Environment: real
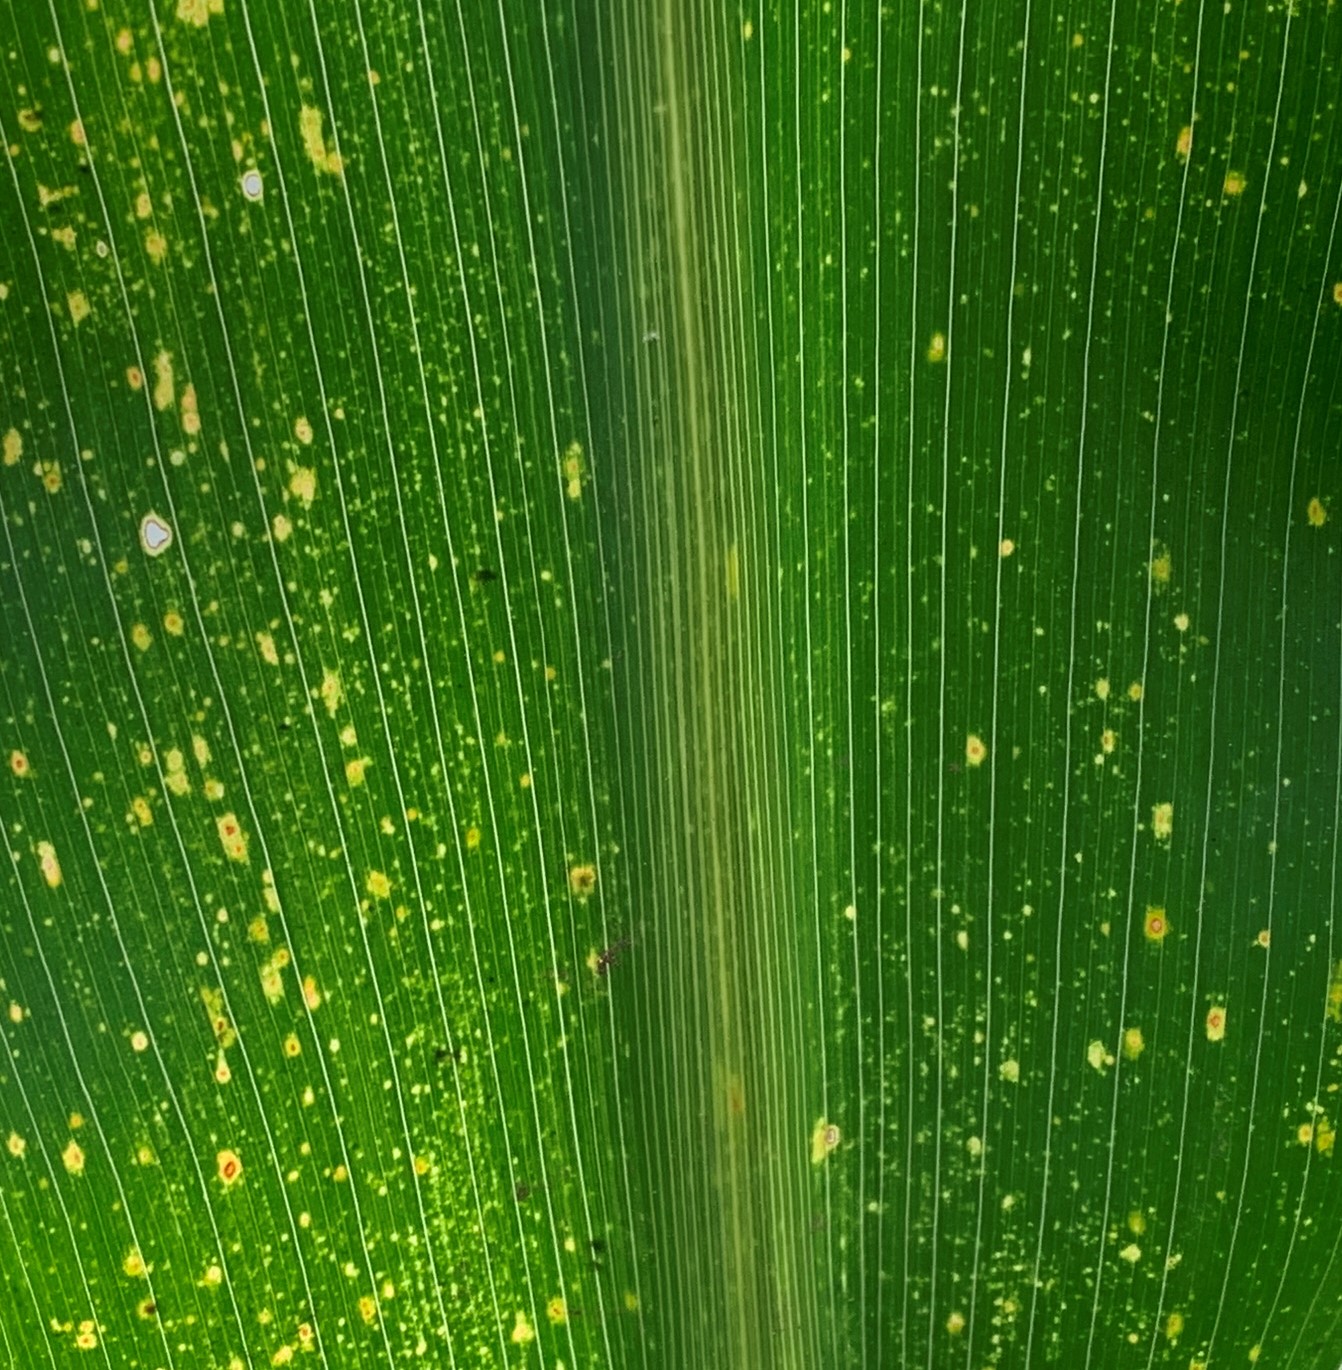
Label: lethal_necrosis